Château d'Azay-le-Rideau

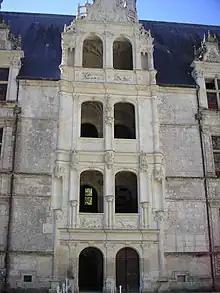
View of the escalier d'honneur from the inner courtyard, Azay-le-Rideau

Set on an island in the middle of the Indre, the château of Azay-le-Rideau seems to rise straight out of the waters of the river, which reflect the castle's façades so that the château appears to float in its own image. The writer Balzac, who lived nearby and was occasionally a guest at the château, deeply admired the building, describing it as 'a faceted diamond, set in the Indre'. This striking setting has helped Azay-le-Rideau to become one of the most famous of the Loire's many châteaux.